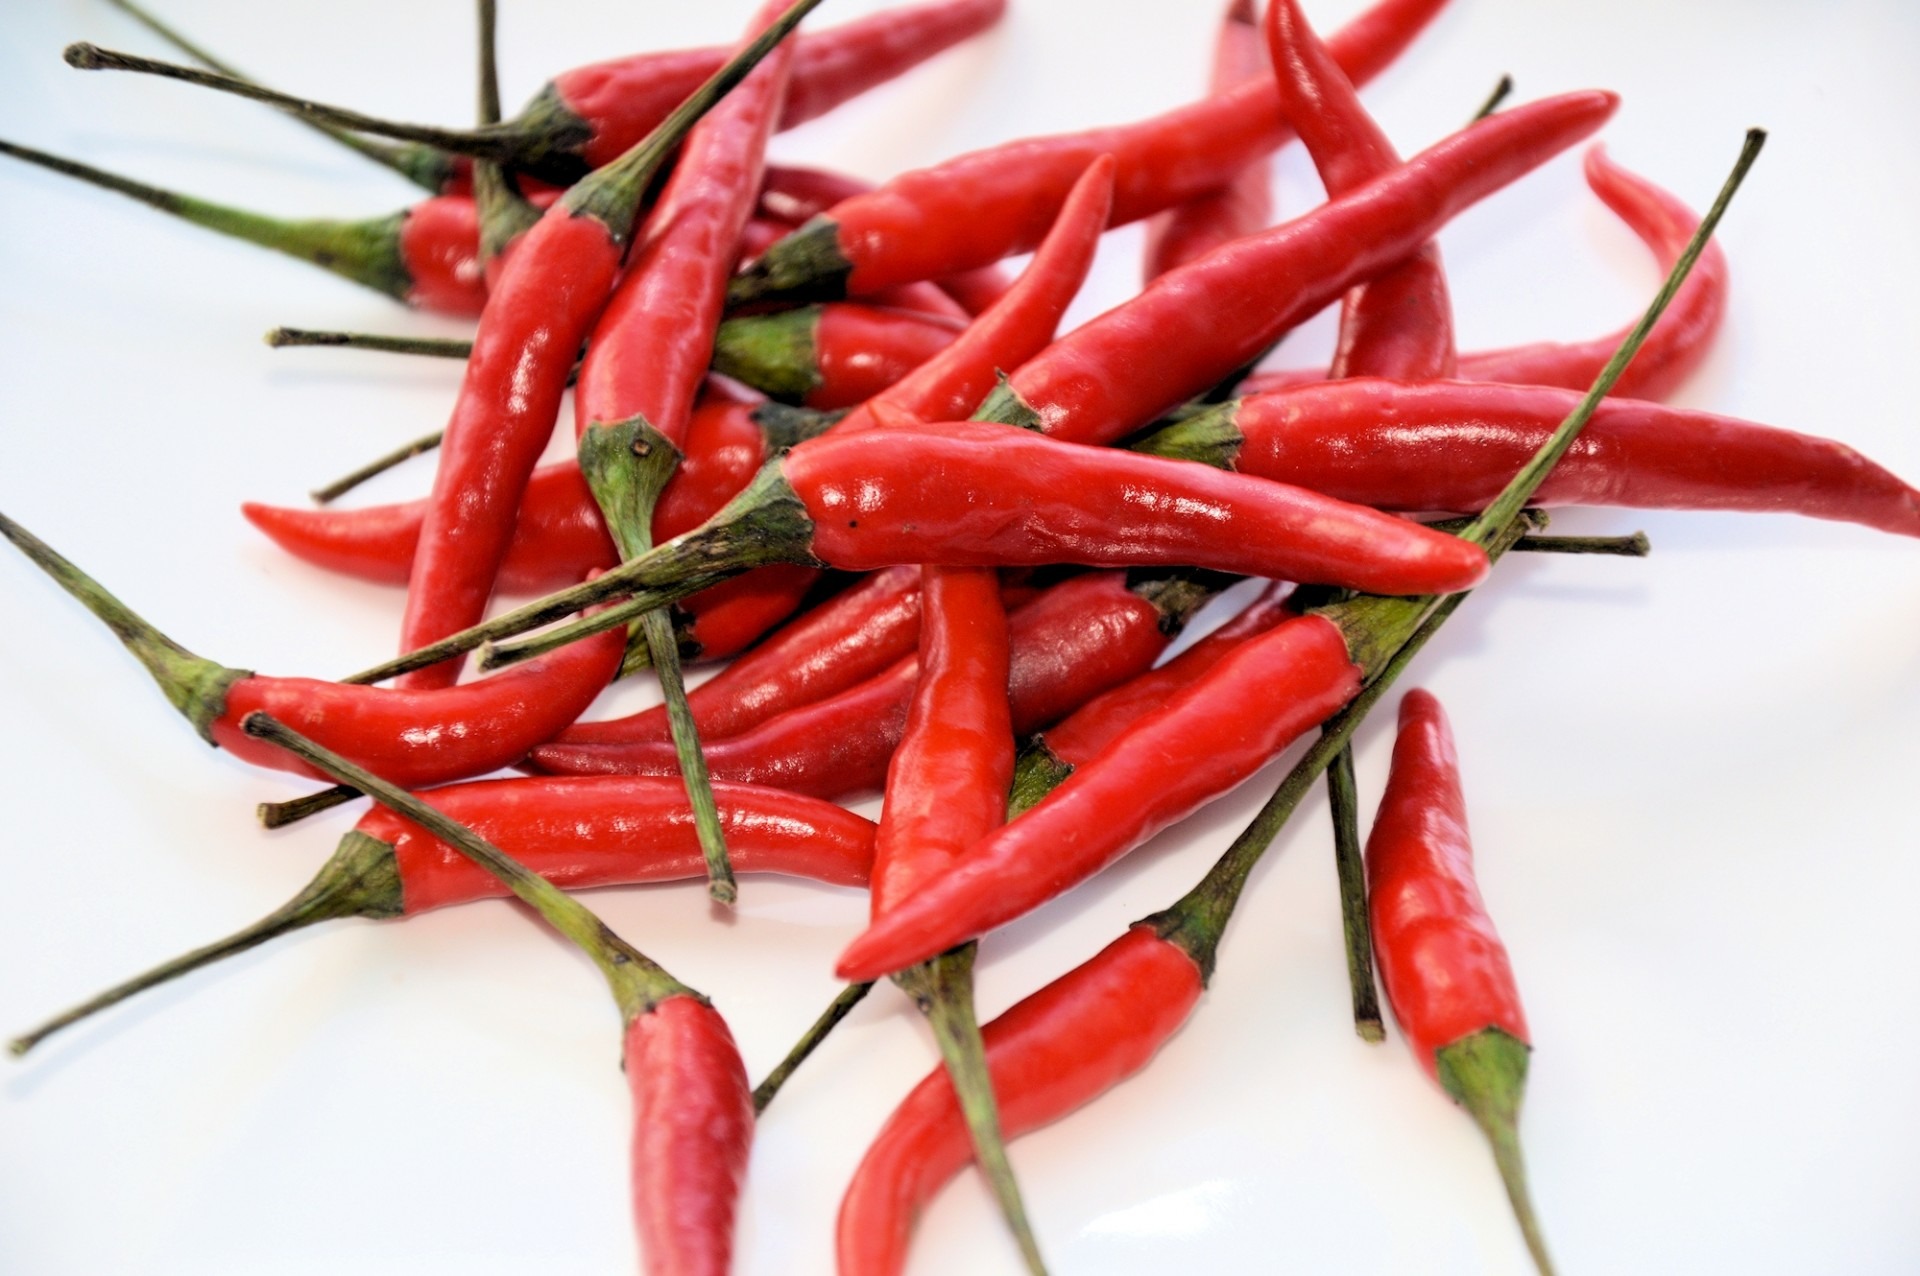
plant, meal, food, spice, red, cooking, ingredient, produce, vegetable, natural, fresh, healthy, delicious, product, nutrition, vegetables, hot, peppers, raw, diet, organic, flowering plant, chili pepper, cayenne pepper, land plant, bird's eye chili, serrano pepper, malagueta pepper, peperoncini, bell peppers and chili peppers, pimiento, tabasco pepper